Tom Dunn (golf course architect)

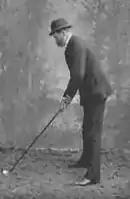
Dunn at Meyrick Park in 1895

In 1889, he was appointed greenkeeper and club maker to the Tooting Bec Golf Club where he laid out the Furzedown course. Dunn had taught the prime minister, Arthur Balfour, to play golf at North Berwick and while Parliament was sitting Balfour golfed at Tooting Bec. The popularity of golf exploded during this period and demand for Dunn's services to lay out new courses was high.